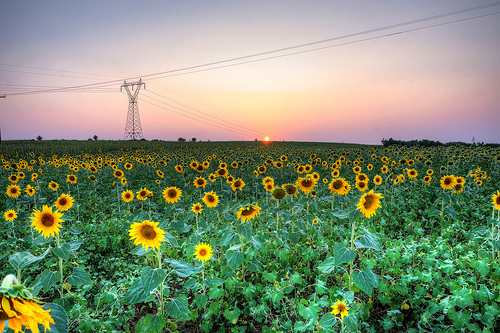
Flower: sunflower